Sarah Emma Edmonds

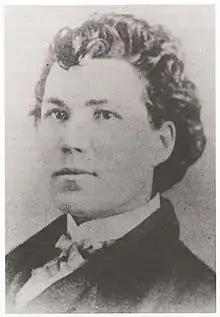
Edmonds as Franklin Thompson

Sarah Emma Edmonds (born Sarah Emma Evelyn Edmondson, married name Seelye, alias Franklin Flint Thompson; December 1841 – September 5, 1898) was a British North America-born woman who claimed to have served as a man with the Union Army as a nurse and spy during the American Civil War. Although recognized for her service by the United States government, some historians dispute the validity of her claims as some of the details are demonstrably false, contradictory, or uncorroborated.